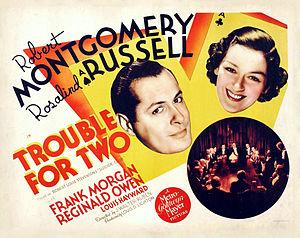
À vos ordres, Madame est un film américain réalisé par J. Walter Ruben, sorti en 1936.
J. Walter Ruben est un scénariste, réalisateur et producteur de cinéma américain.